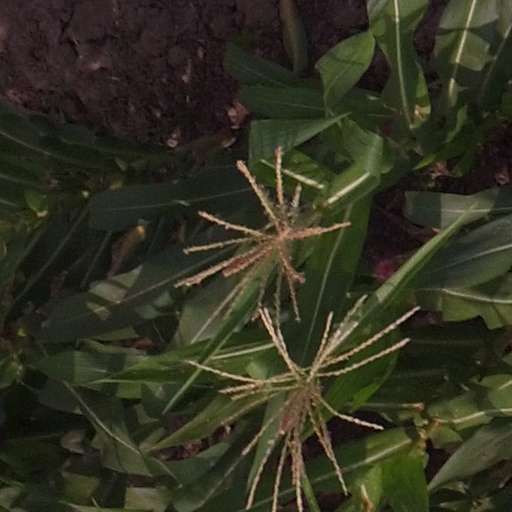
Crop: maize; corn